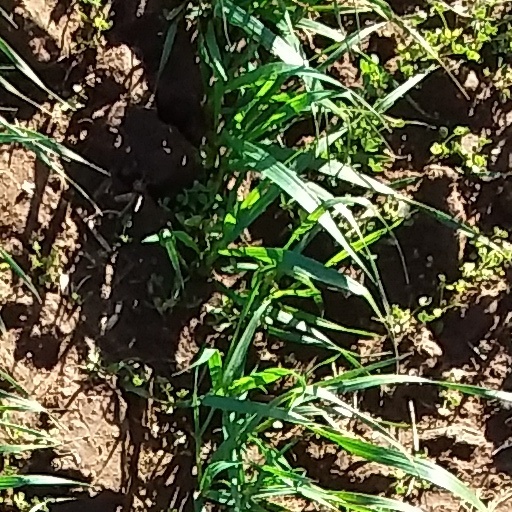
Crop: wheat